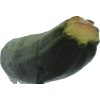
Label: green_zucchini